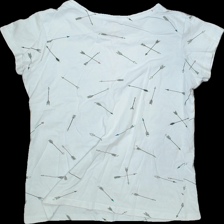
View: back
Type: T-shirt
Category: Ladies
Brand: Not Applicable
Colors: White
Material: 100%cotton
Pattern: Geometric print
Trend: No trend
Stains: No
Price range: <50
Recommended usage: Reuse